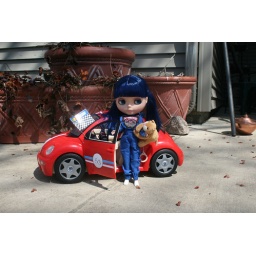
Meet Koneko! My tomboy in disguise!~ she loves her race car and her kitty Sunny